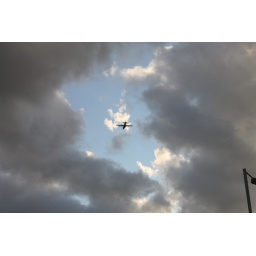
This plane was flying into R.A.F lyneham wiltshire i really like the cloud in this pic